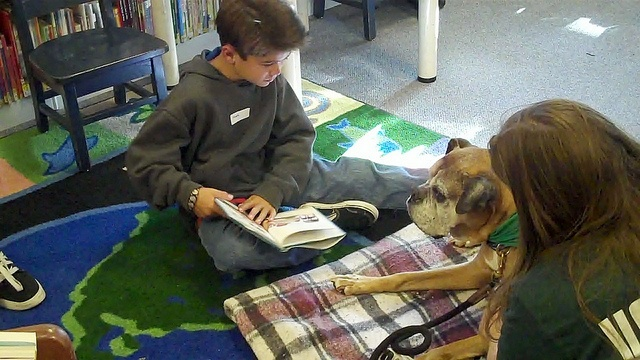
a young person sitting on the floor with a book near a dog
A woman and boy reading to a dog in a room.
Two children are on the floor with a dog.
2 people sit on a library floor with a dog
The young boy is reading out loud to the dog.